Sussex Inlet, New South Wales

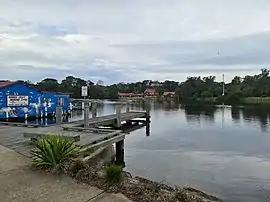
Looking over Sussex Inlet to Jervis Bay Territory

Sussex Inlet is a town in the South Coast region of New South Wales, Australia. The town lies on the west bank of the waterway called Sussex Inlet, which divides New South Wales from the Jervis Bay Territory. The town lies within the City of Shoalhaven.